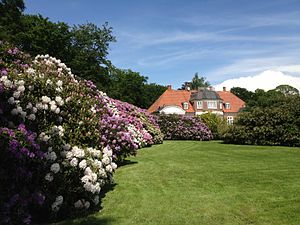
Balderup
Balderup herregård
Balderup er en herregård, der ligger på et plateau over den lille skånske landsby Arild umiddelbart vest for herregården Stubbarp, på Kullen i Höganäs kommune. Hovedbygningen er tegnet af den danske arkitekt Kristoffer Varming og opførtes af det svenske Riksdagsmedlem John Olsson i årene 1905-1906.